Whakamana Cannabis Museum

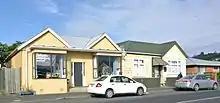

Originally located in Dunedin, the museum was first operated in the Legalise Cannabis House on David Street. The museum served as an information service to educate the public about all aspects of cannabis, including books that are unavailable at other libraries. In addition to acting as a museum and serving as a centre for drug law reform advocacy, the museum promoted open-source computer software. It also featured meeting rooms and a digital multimedia studio.